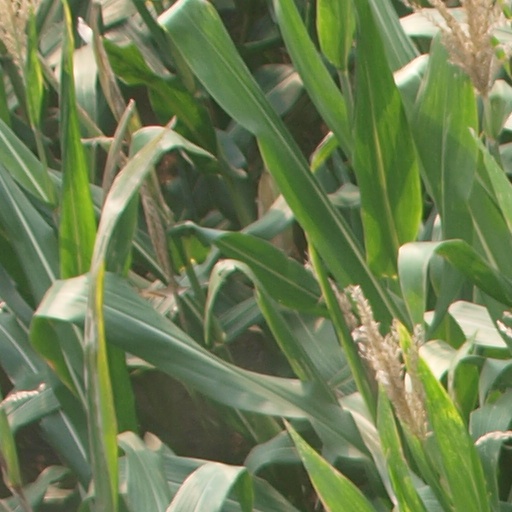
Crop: maize; corn